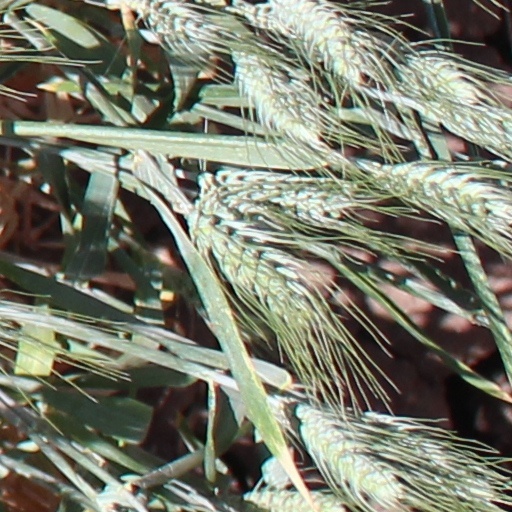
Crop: wheat